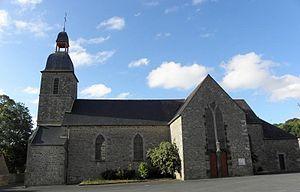
Église Saint-Marcan à Saint-Marcan (35).
Saint-Marcan est une commune française située dans le nord-est du département d'Ille-et-Vilaine en région Bretagne, peuplée de 448 habitants.